Zacharias Heinesen

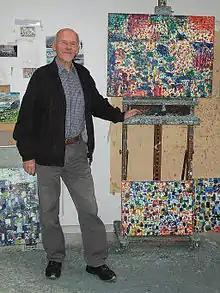
Zacharias Heinesen

Zacharias Heinesen (born 1936 in Tórshavn) is a Faroese painter. He is the son of the writer and artist William Heinesen.